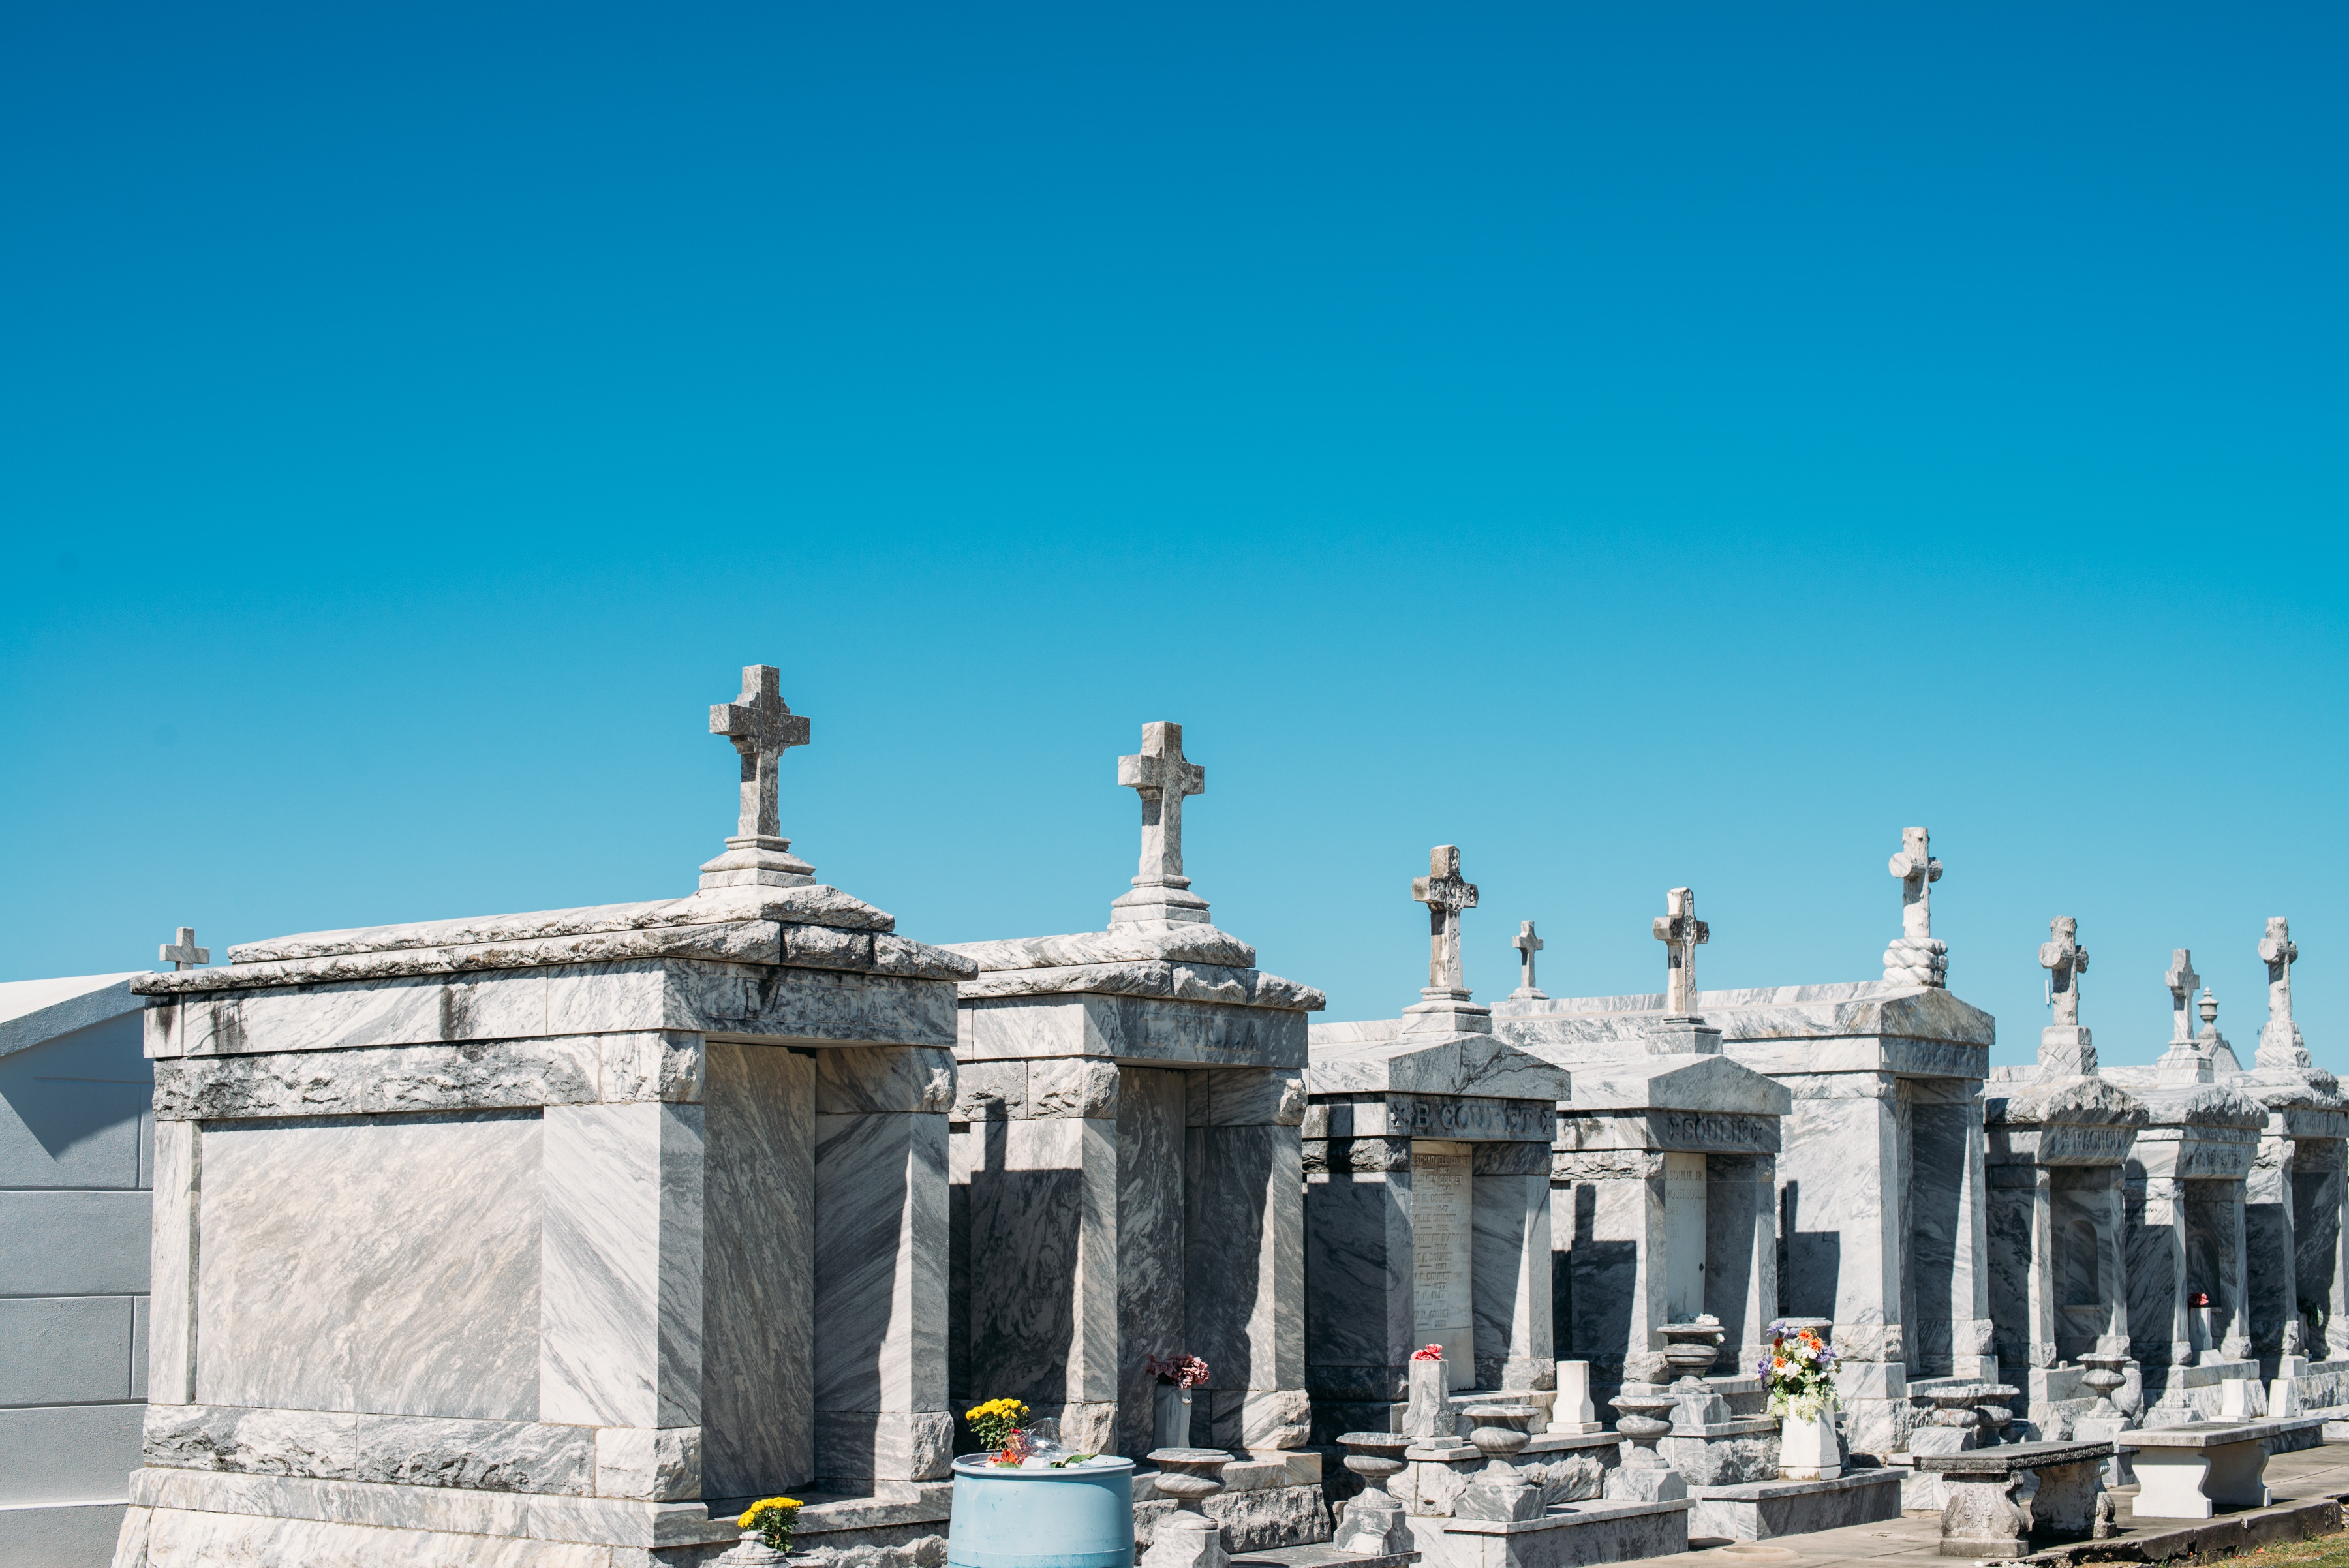
structure, monument, statue, plaza, landmark, ancient rome, ancient history, human settlement, ancient roman architecture